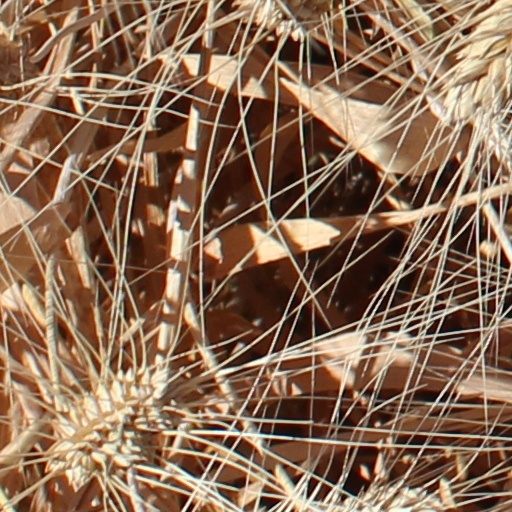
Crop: wheat